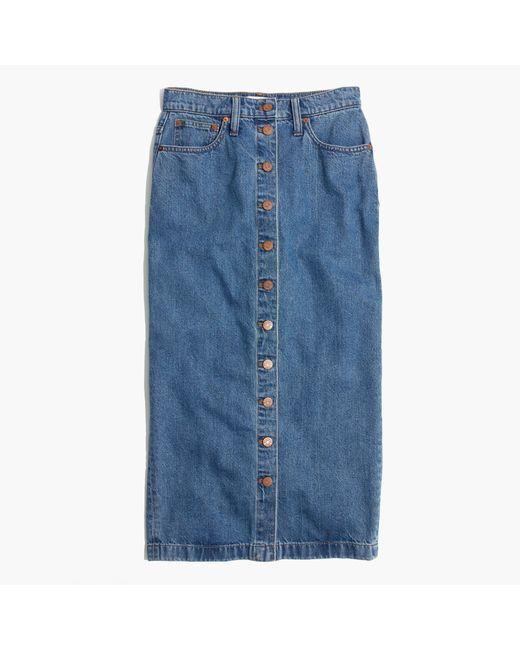
Partywear stylischer Jeansrock für Damen